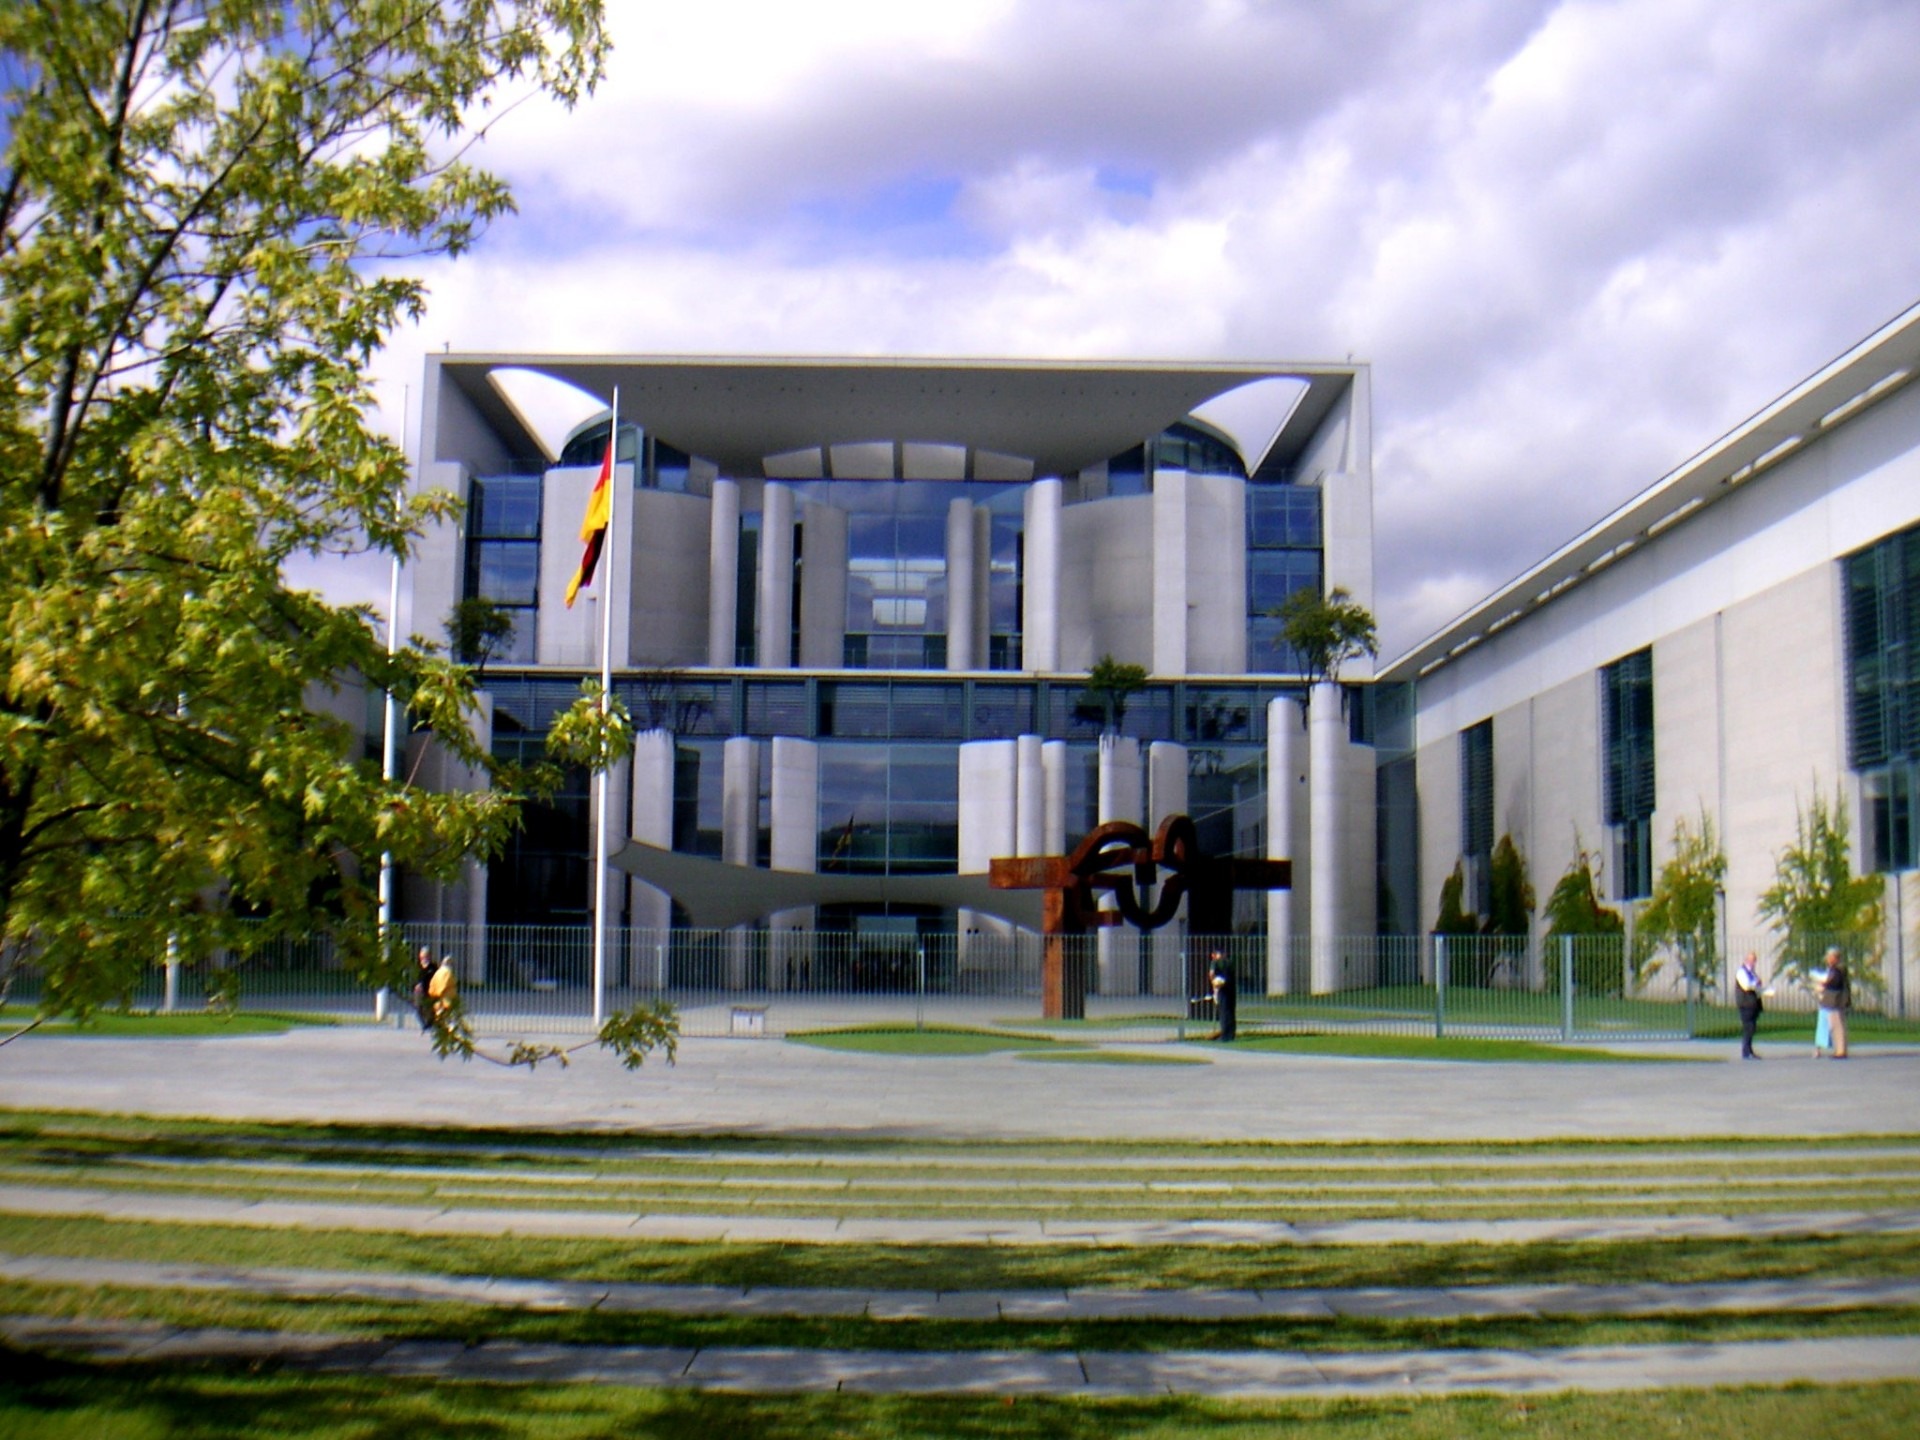
architecture, mansion, house, building, home, suburb, facade, property, berlin, campus, estate, headquarters, condominium, neighbourhood, real estate, federal chancellery, residential area